Alien (film)

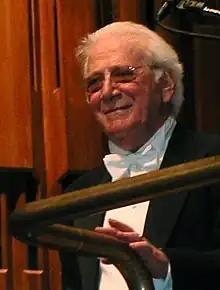
Jerry Goldsmith composed the music for "Alien".

The musical score was composed by Jerry Goldsmith, conducted by Lionel Newman, and performed by the National Philharmonic Orchestra. Scott had originally wanted the film to be scored by Isao Tomita, but Fox wanted a more familiar composer and Goldsmith was recommended by then-president of Fox Alan Ladd Jr. Goldsmith wanted to create a sense of romanticism and lyrical mystery in the film's opening scenes, which would build throughout the film to suspense and fear. Scott did not like Goldsmith's original main title piece, however, so Goldsmith rewrote it as "the obvious thing: weird and strange, and which everybody loved." Another source of tension was editor Terry Rawlings' choice to use pieces of Goldsmith's music from previous films, including a piece from "", and to use an excerpt from Howard Hanson's Symphony No. 2 ("Romantic") for the end credits.